Ensign (flag)

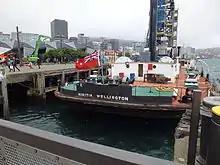
National civil ensign of New Zealand flown from the stern of "Hikitia"

An ensign is a maritime flag that is used for the national identification of a ship. It is the largest flag and is generally flown at the stern (rear) of the ship while in port. Depending on the ship's origin, it may sometimes be identical with a jack on the bow of the ship when in a port. Jacks are more common on warships than on merchant ships.